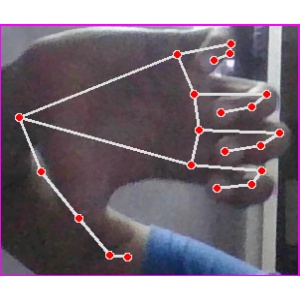
अक्षर: त